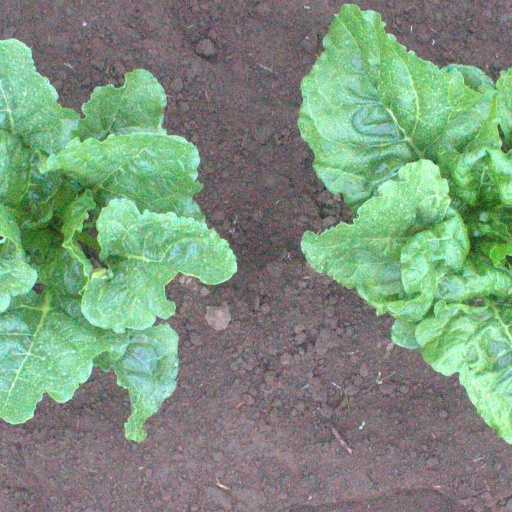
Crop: sugar beet